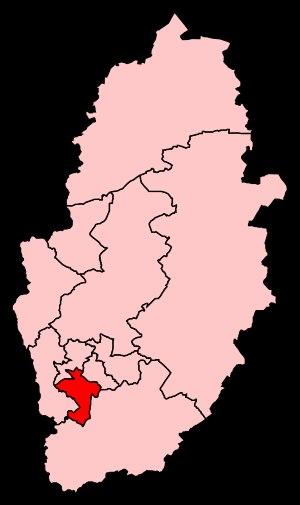
La circonscription de Nottingham South est une circonscription électorale anglaise située dans le Nottinghamshire, et représentée à la Chambre des Communes du Parlement britannique depuis 2010 par Lilian Greenwood du Parti travailliste.